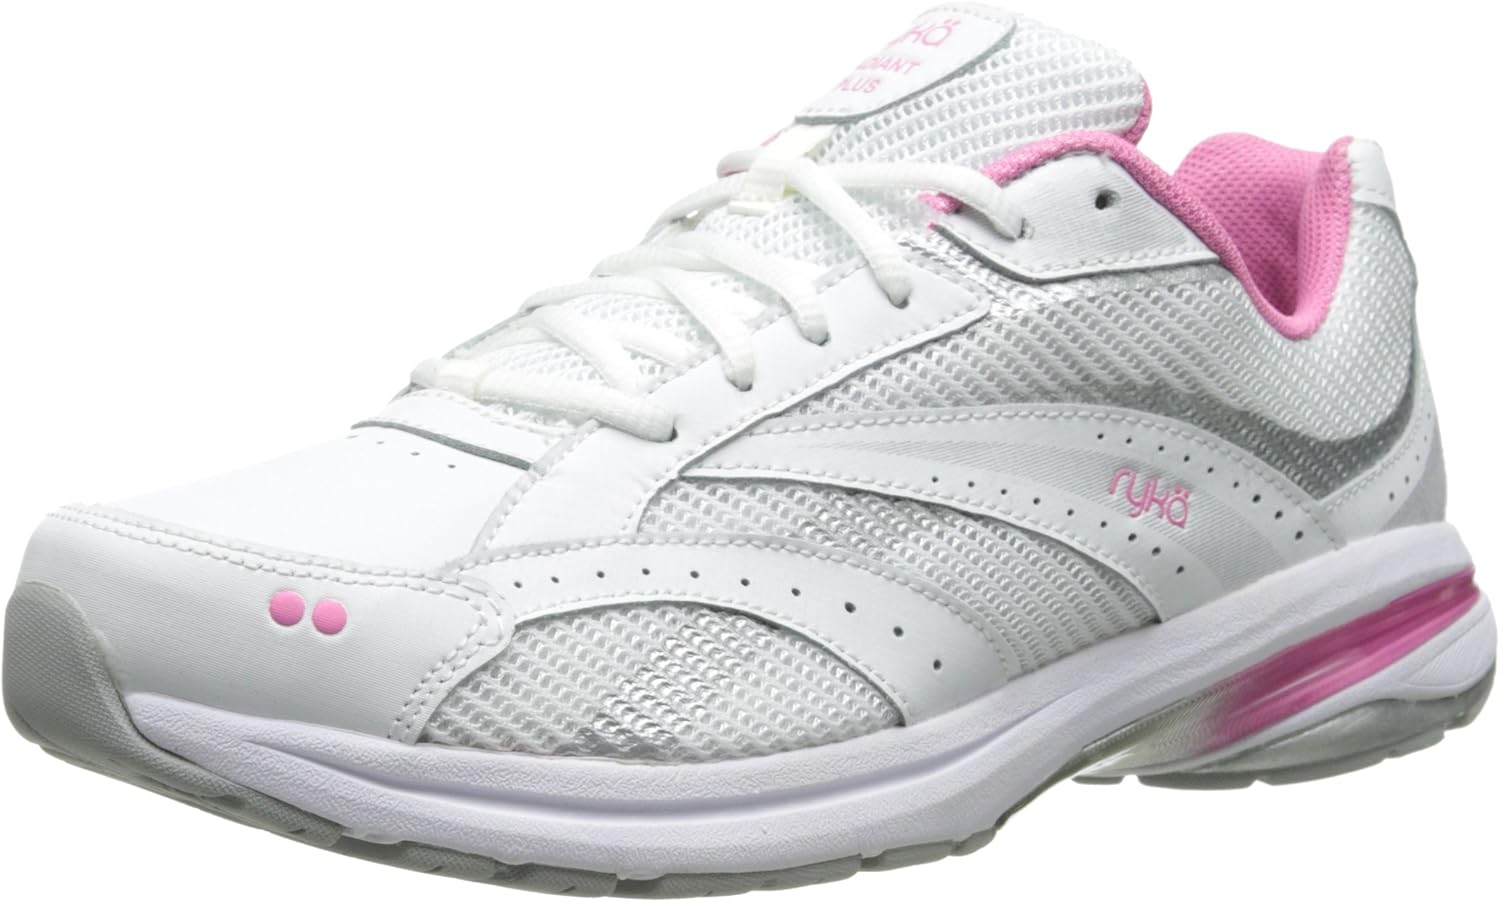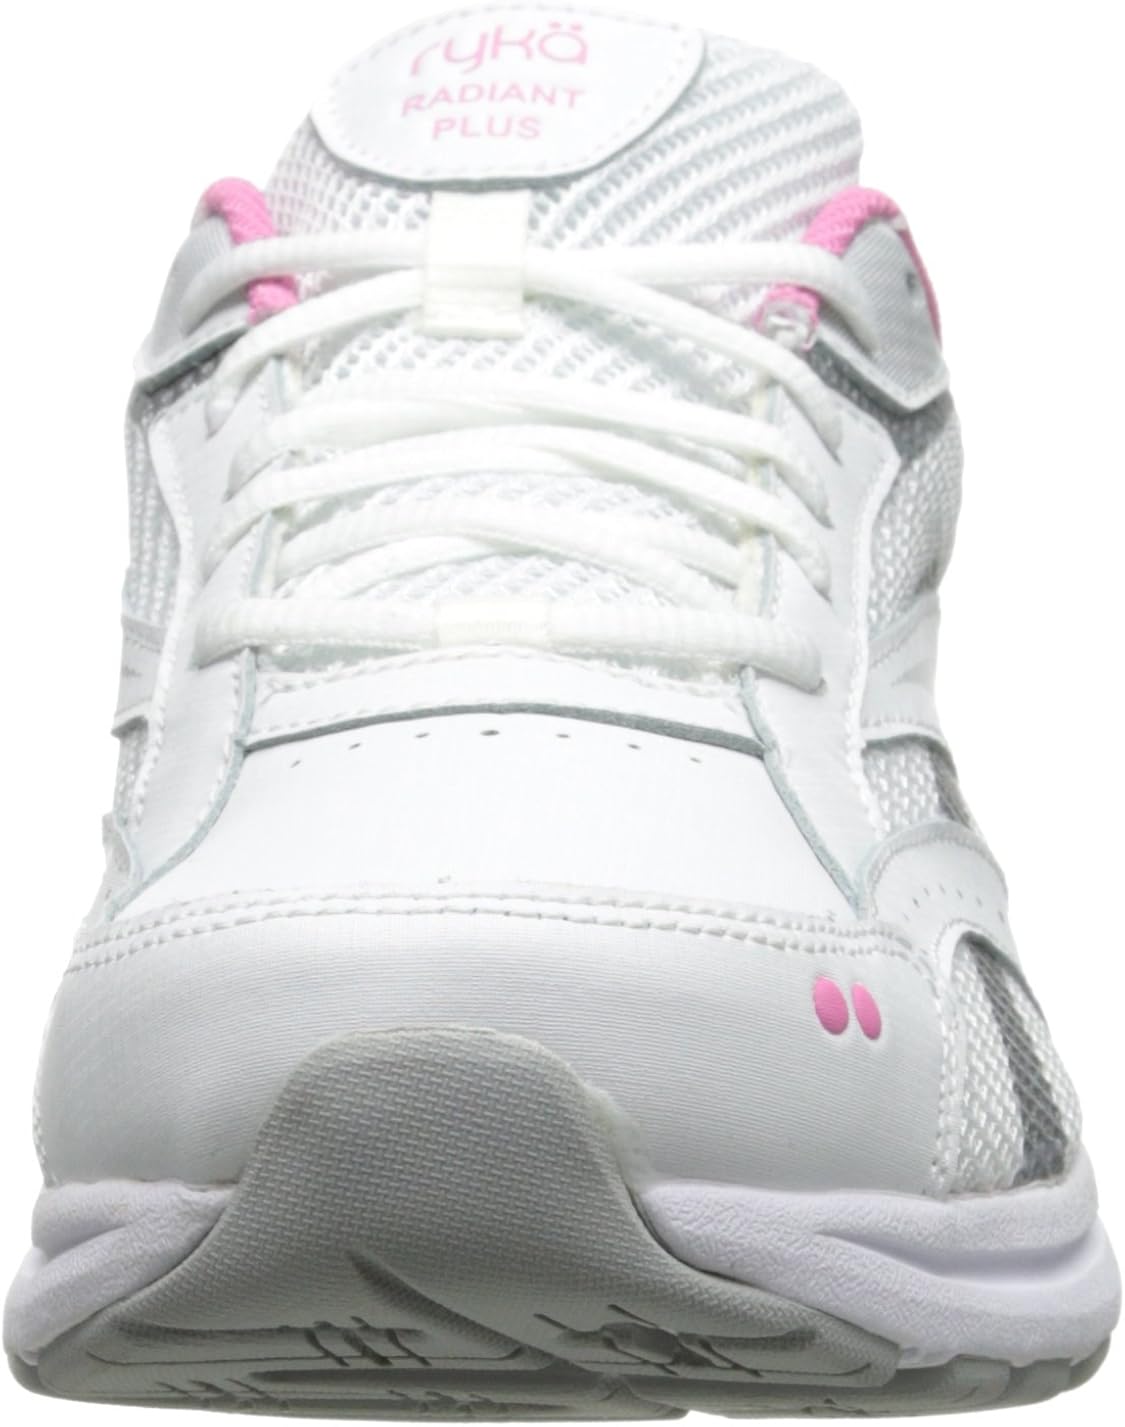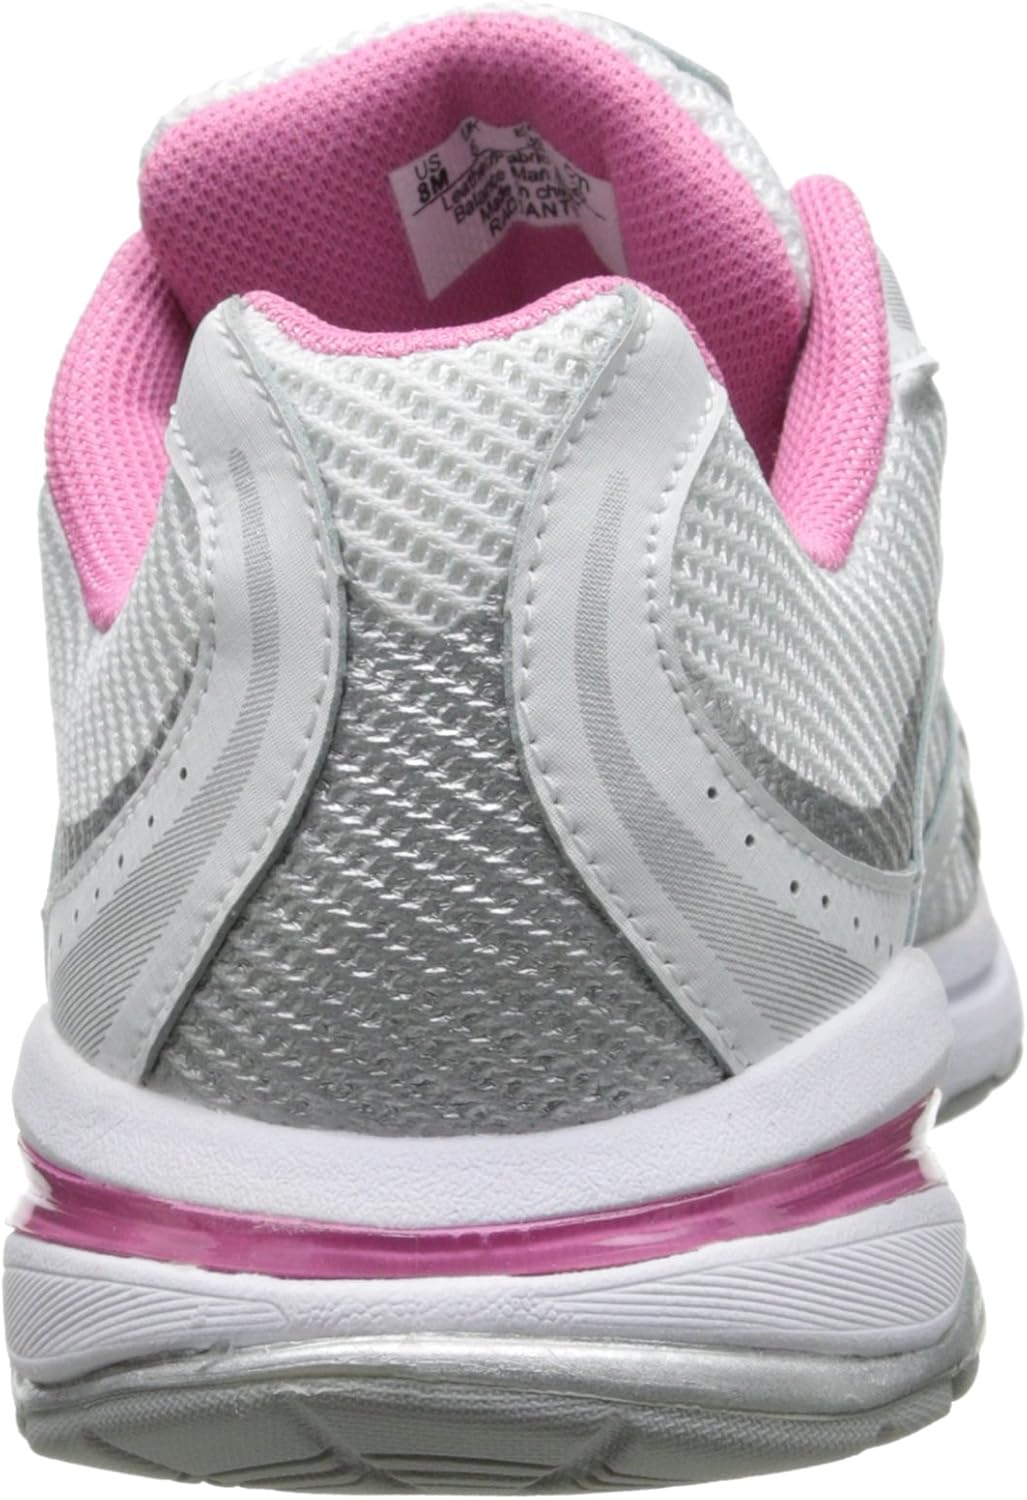
Ryka Women's Radiant Plus-W
Category: AMAZON FASHION
Ryka Radiant Plus Walking Shoes - walk this way for cushioning, shock absorption and energy return that lasts! From the treadmill to the gym to your neighborhood, you'll want to go everywhere in this versatile walking shoe. The multi-density EVA foam midsole with RE-ZORB technology cushions your steps, absorbs shock and returns energy as you walk. Made with injection-molded EVA and polyurethane foam, the removable Precise-Return insole enhances the cushioning and energy return, while retaining its shape after wear for lasting comfort. Plus, you get extra cushioning right where you need it with a polyurethane heel pad. Synthetic and leather overlays add durability and visual interest to the mesh upper. Orthotic-Friendly. Recommended for normal arch foot types.
Features: 100% Leather/Fabric | Imported | Synthetic sole | Removable Precise-Return insole, made with injection-molded EVA and polyurethane foam, offers long-lasting cushioning and energy return. | RE-ZORB midsole is engineered with multi-density EVA foam for a blend of cushioning, shock absorption and energy return. | Polyurethane heel pad adds extra cushioning. | Durable rubber outsole provides flexibility and sure-footed traction for a comfortable, confident walk. | Material Content: mesh / synthetic / leather upper, Precise-Return EVA / polyurethane foam insole, RE-ZORB EVA foam midsole, rubber outsole.